Roger Crozier

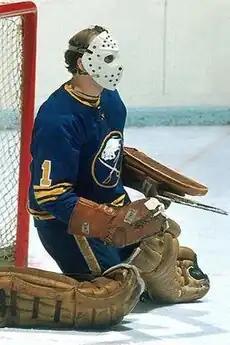
Roger Crozier is wearing a predominantly blue jersey, white mask, along with a brown glove, blocker, and pads. He is kneeling on the ice while holding a goalie stick. Located in the middle of his jersey, is the Sabres' logo, which consists of a buffalo on top of two crossed sabres.

Roger Allan Crozier (March 16, 1942 – January 11, 1996) was a Canadian professional ice hockey goaltender who played fourteen seasons in the National Hockey League (NHL) for the Detroit Red Wings, Buffalo Sabres and Washington Capitals. During his career, Crozier was named to the NHL First All-Star Team once, was a Calder Memorial Trophy winner, and was the first player to win the Conn Smythe Trophy while playing for the losing team in the Stanley Cup Finals. He was the last goaltender in the NHL to start all of his team's games in the regular season, in 1964–65.